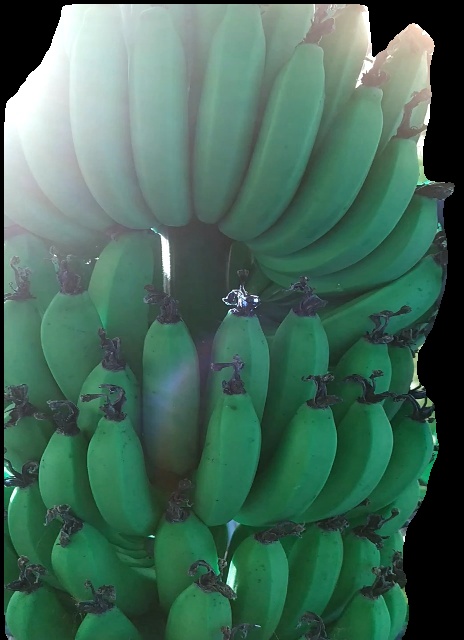
Variety: pachbale
Grade: grade1